Foča

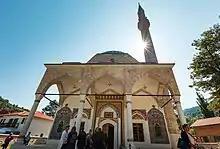
Reconstructed Aladža mosque; all mosques in the town were damaged or destroyed during the war

The Aladža Mosque was rebuilt from 2014 and reopened in May 2019.